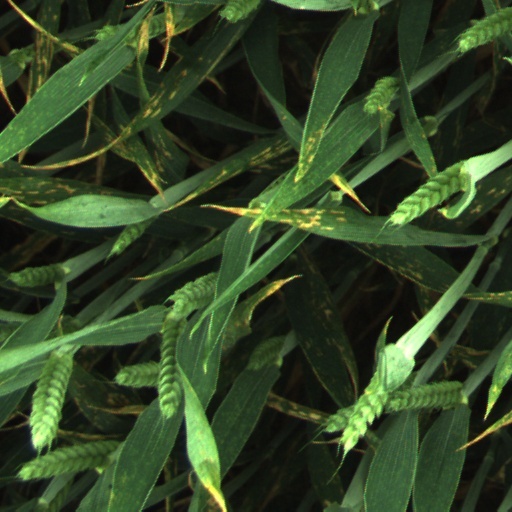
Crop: wheat